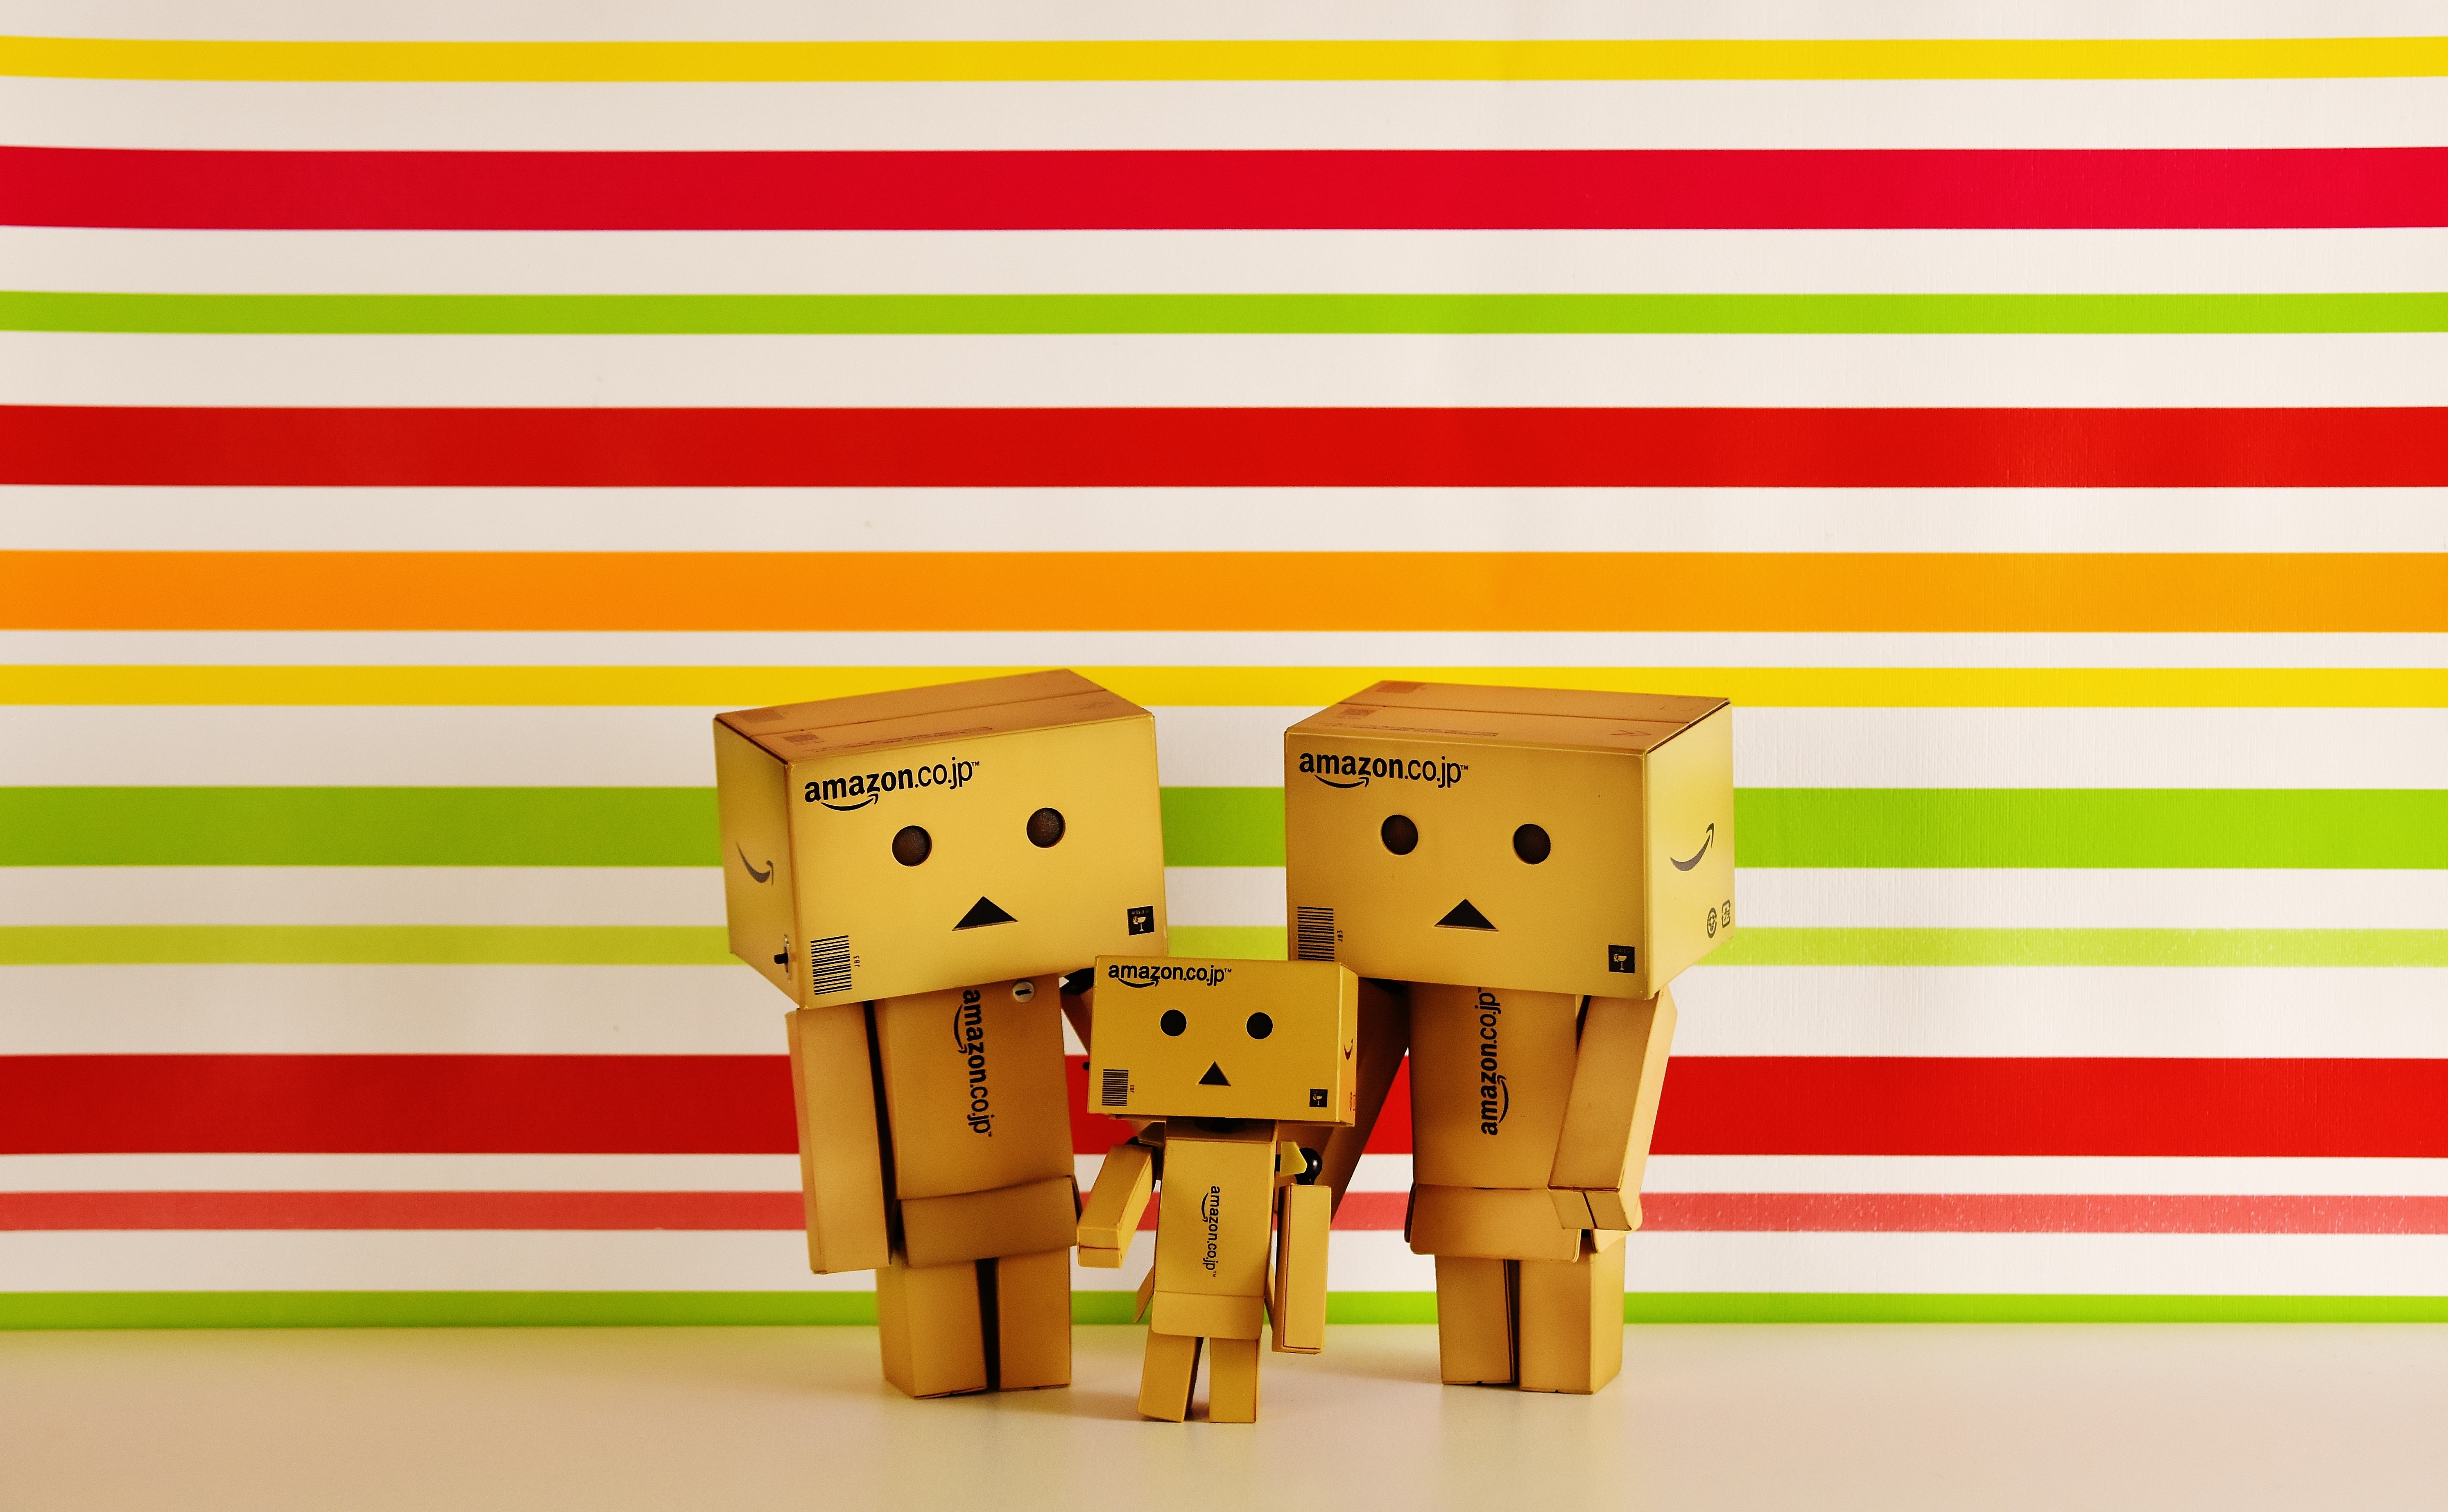
play, father, child, together, toy, family, mother, illustration, toys, figures, danbo, parents